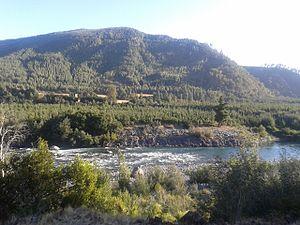
San Fabián est une commune du Chili située dans la province de Punilla et la région de Ñuble. Son chef-lieu est San Fabián de Alico. En 2012, la population de la commune s'élevait à 3 780 habitants. La superficie de San Fabián est de 1 568 km².